Nicephorus Gregoras

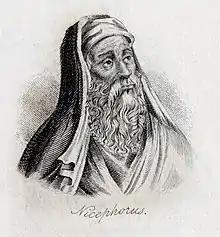
Nikephoros Gregoras

Nicephorus Gregoras (Greek: , "Nikēphoros Grēgoras"; c. 1295 – 1360) was a Byzantine Greek astronomer, historian, and theologian. His 37-volume "Roman History", a work of erudition, constitutes a primary documentary source for the 14th century.